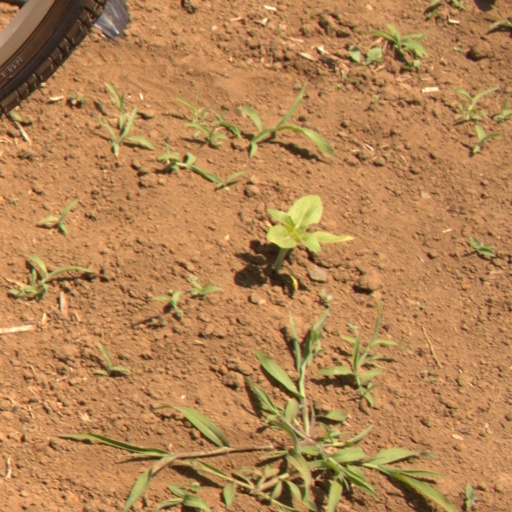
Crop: Jerusalem artichoke